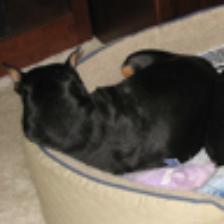
Label: NonHuman